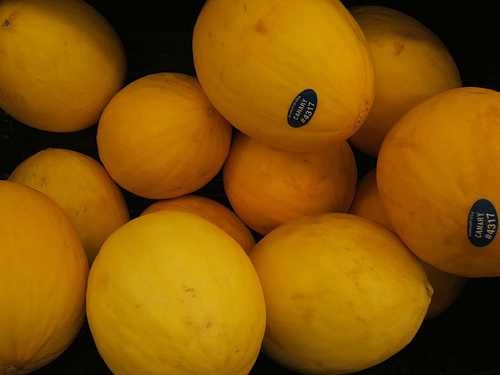
Label: Lemon